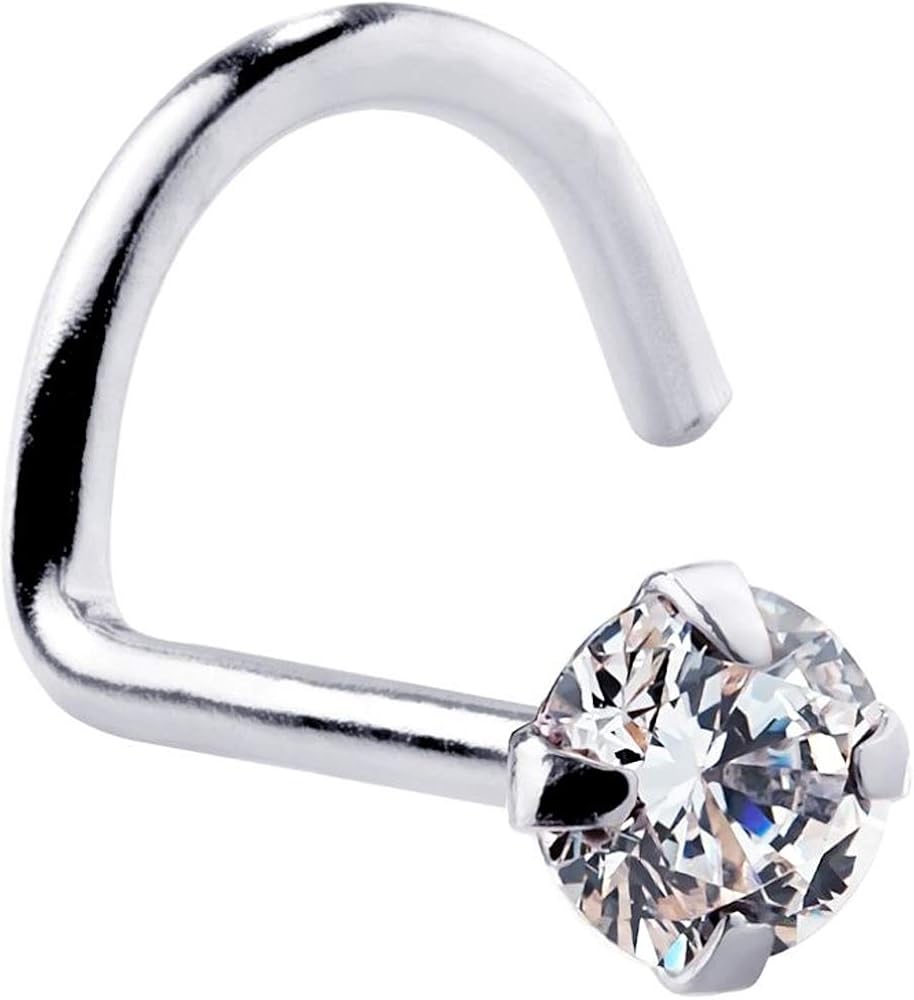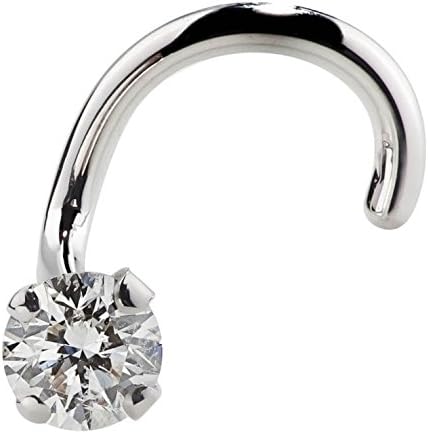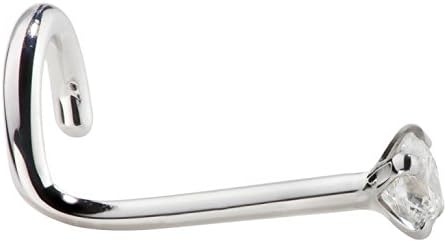
FreshTrends Cubic Zirconia Nose Ring Twist - Nickel-Free 14K White Gold Nose Screw - 1.5mm, 2mm, 3mm Stud 20 Gauge
Category: AMAZON FASHION
Stunning 14k white gold cubic zirconia stud nose ring available in 3 different gemstone sizes: 1.5mm, 2mm and 3mm. Anyone with a nose piercing has to have one of these for their nose ring collection. These nose rings are hypoallergenic and provide just the right amount of bling. If you are looking for just a little bit of bling on your nose, choose the tiny 1.5mm size; if you desire something that is not too small but not too large, select our popular 2mm size and if you want the most sparkle our, 3mm gem nose ring is perfect for you. FreshTrends' handcrafted 14k White Gold is plated with Rhodium for an added white, reflective finish and scratch resistance. Rhodium is a precious metal from the platinum family. The screw / twist design of this cz nose ring is easy to fit into your body piercing while also providing a secure fit.
Features: QUALITY MATERIALS --- These items are hand made in the USA from SOLID 14k white gold. They do not contain nickel. They are perfect for those with sensitive skin. Our white gold is SOLID, not plated or gold filled. The color will not rub off, fade or tarnish like other cheap items on amazon. We have sourced the finest quality cubic zirconia gemstones. These nose rings are designed to last a lifetime. | CHOOSE YOUR GEMSTONE SIZE --- This nose ring is available in 3 different stone sizes. Extra small 1.5mm - choose this size if you are looking for something dainty with just a hint of a sparkle on your nose, our popular 2mm - choose this size if you are looking for something that is not too small but also not too big, and our large 3mm - select this size if you want your nose ring to definitely stand out | SIZE --- These nose rings are 20 gauge (0.81 mm) and the wearable barbell length is 1/4" (6 mm). The twist of this nose ring is easy to get into your piercing while also providing a tight and secure fit. | CUBIC ZIRCONIA STONES --- Our cubic zirconias are a 4-prong setting and all set by hand by our master jewelers and range in size from 1.5 mm to 3 mm (depending on your desired size). Stones are secured tightly into their four-prong setting. Lays flat on the nose. | PACKAGING --- All FreshTrends Body Jewelry products are shipped in branded tamper proof packaging, so you know that your piercing jewelry is brand new, and never worn.